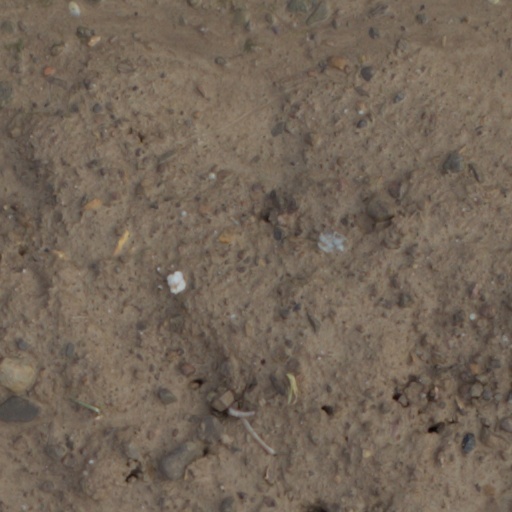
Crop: wheat